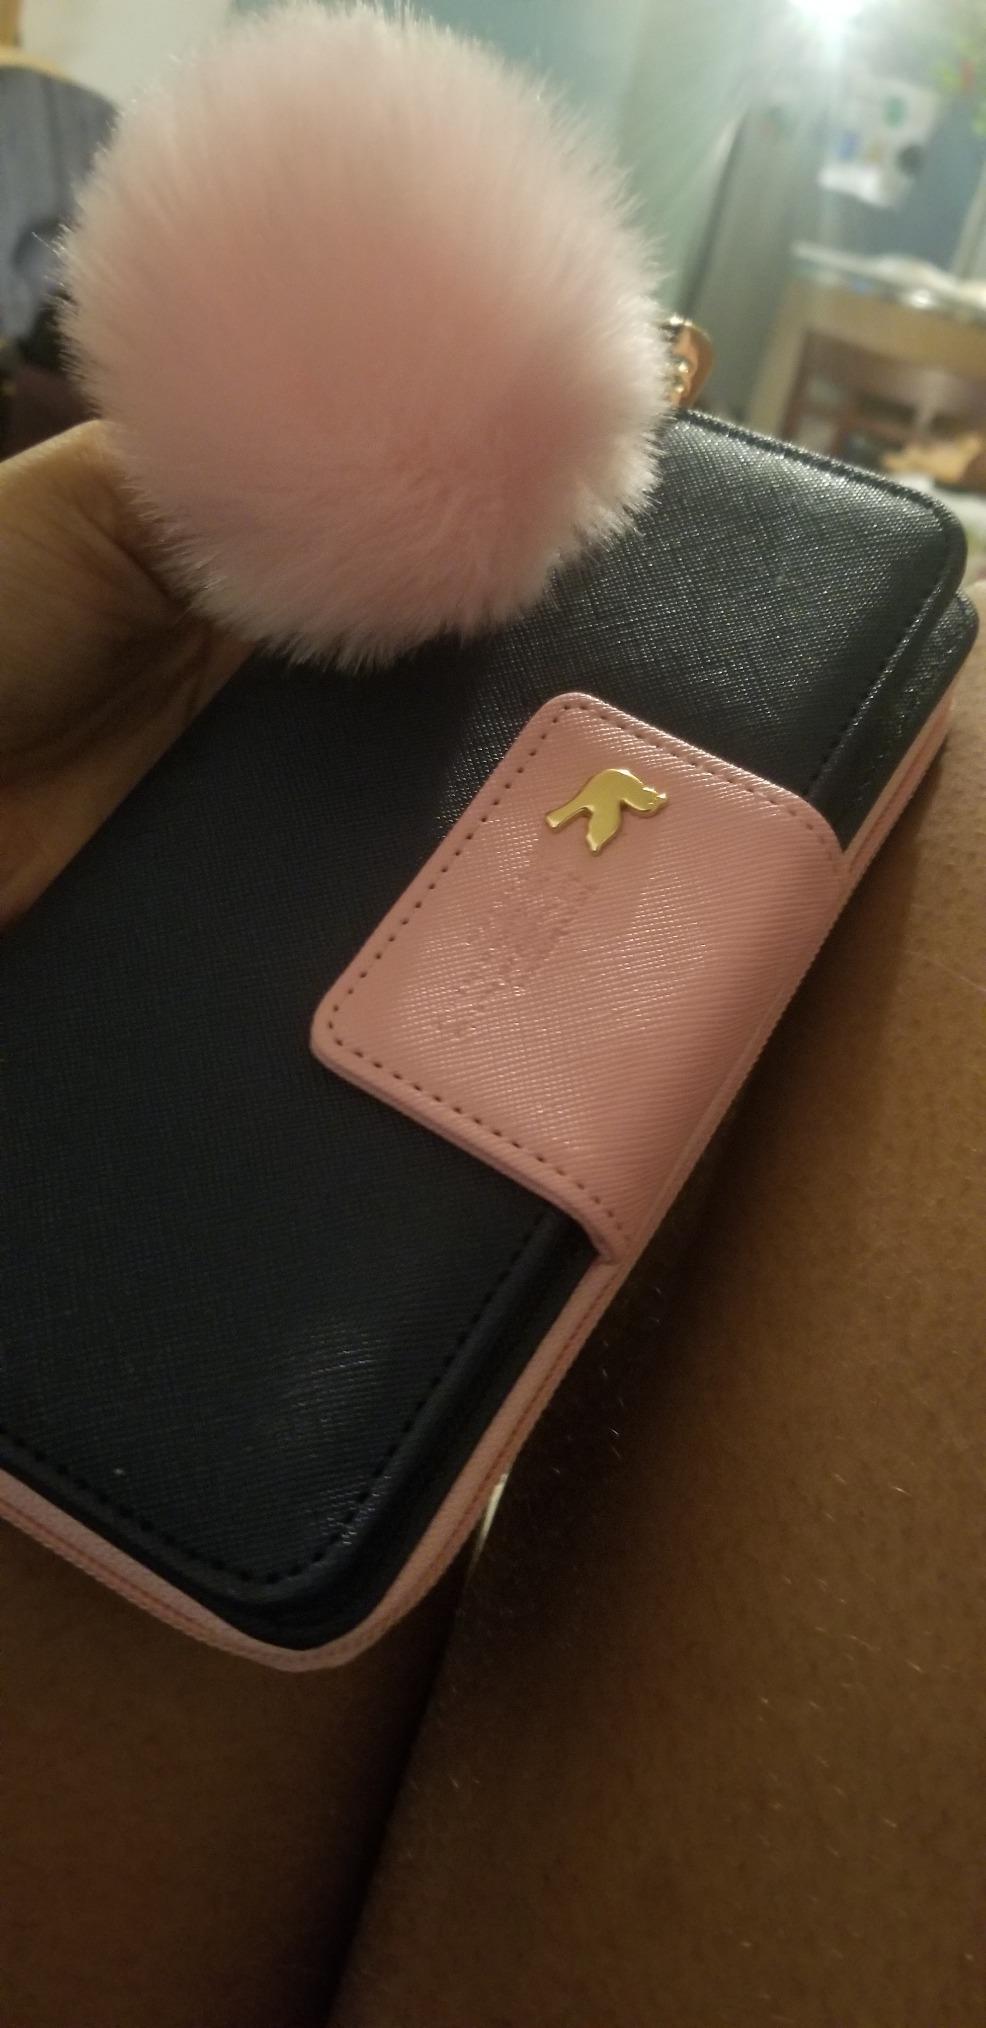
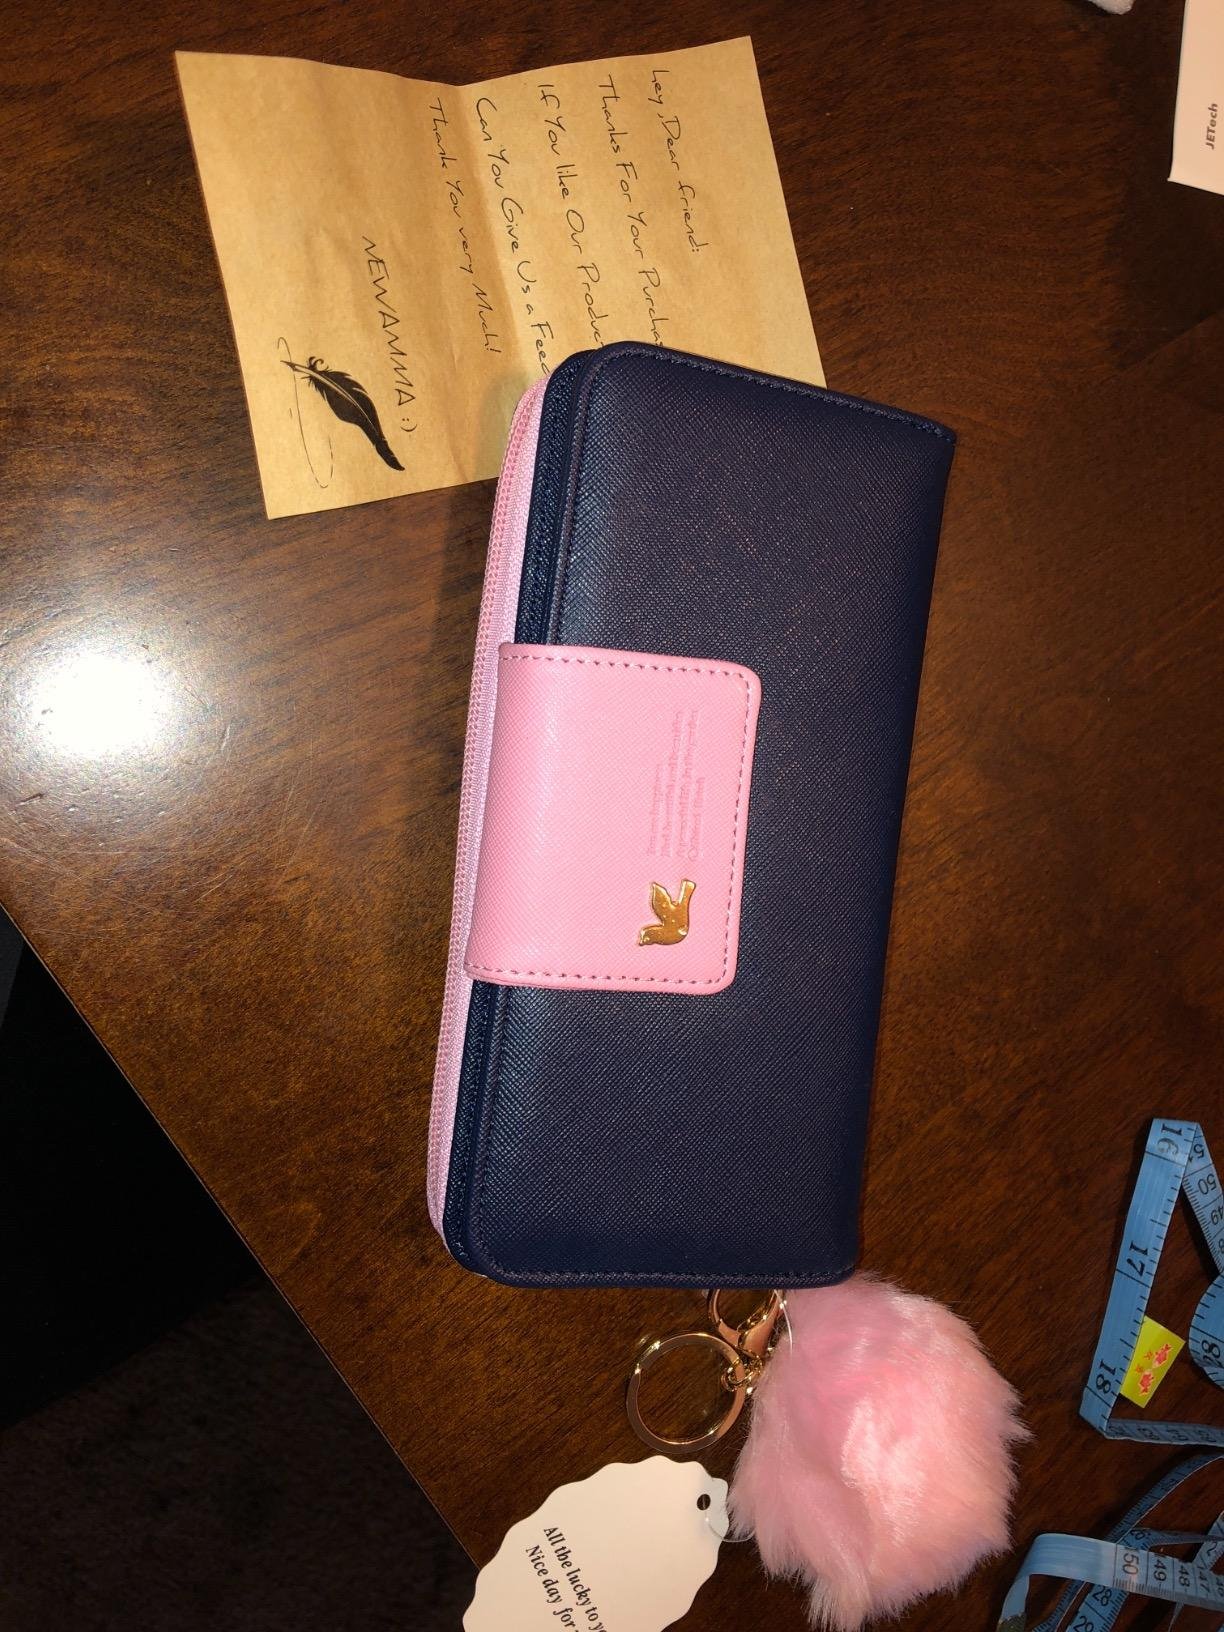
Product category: accessories_handbag
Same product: yes